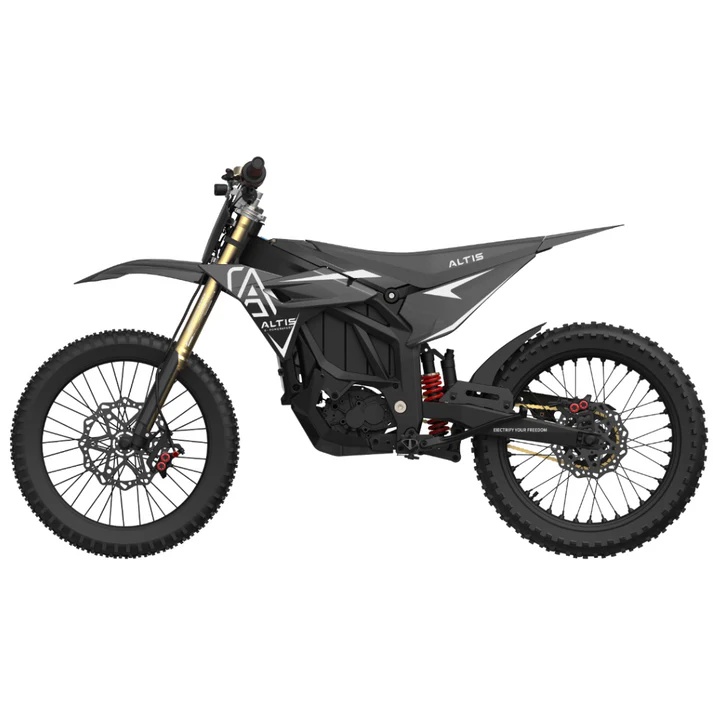
Altis Sigma - First 98 Volt - Long range - Electric Dirt Bike
Introducing the ALL NEW Altis Sigma 98v Electric Dirt Bike The ALTIS SIGMA E-Dirt Bike is revolutionizing the e-moto industry with its innovative features and unmatched performance. Available at CHARGE OFFROAD, it comes in two powerful models: the Sigma with a 19" rear wheel and the Sigma MX featuring a 16" rear wheel. Both versions are equipped with a 19" front wheel, heavy-duty CST off-road tires, and advanced adjustable air-spring suspension for an unbeatable riding experience. The bike’s core is its 27 HP (20kW) peak Hairpin motor, which generates an incredible 443 lb-ft (601 Nm) of torque, making it perfect for thrilling off-road adventures. Its lightweight aluminum alloy frame ensures agility, while the Samsung 50S battery pack provides long-lasting power. Additionally, a 3.5" TFT display offers advanced tuning capabilities, five levels of regenerative braking, and other cutting-edge features. From the factory, this groundbreaking e-dirt bike truly sets a new standard for E Moto shredding! Altis Sigma Key Features Battery: 97.2V 35Ah Samsung 50S battery Cells (3402Wh) Motor: Peak 22.5kW Hairpin Motor Controller: 450-Phase Amp Controller Suspension: Adjustable Air Spring Suspension Tires: Sigma F19", R19" / Sigma MX F19", R16" Lights: Front Headlight & Rear Taillight, Functional Brake Light and High Beam Brakes: 4-Piston Disk Brakes with 5 Regenerative Modes Display: 3.5" TFT Display with NFC Key
Brand: altis
Category: Vehicles & Parts > Vehicles > Motor Vehicles > Off-Road and All-Terrain Vehicles